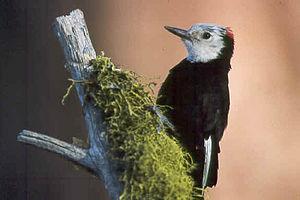
Leuconotopicus est un genre d'oiseaux de la famille des Picidés originaire d'Amérique du Nord et du Sud.